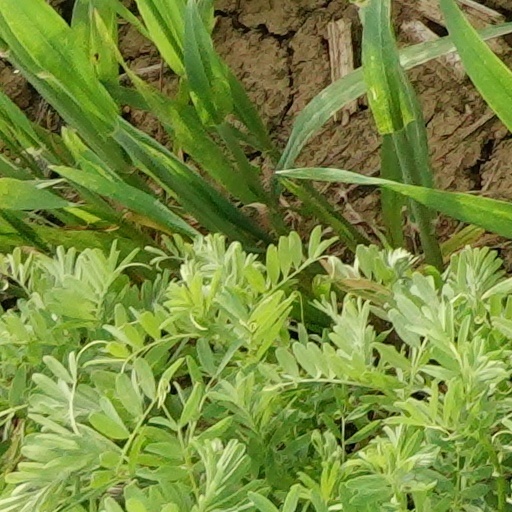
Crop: wheat